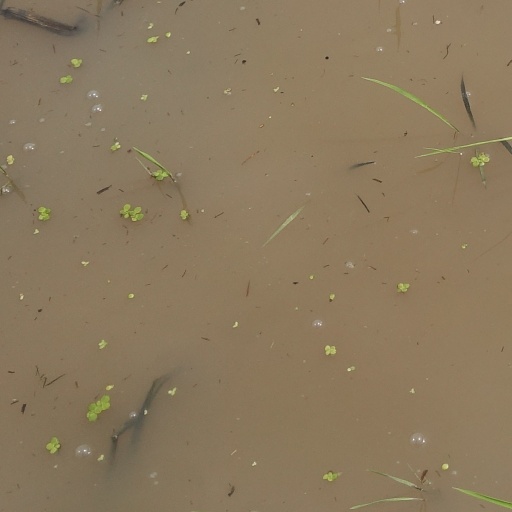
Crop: rice